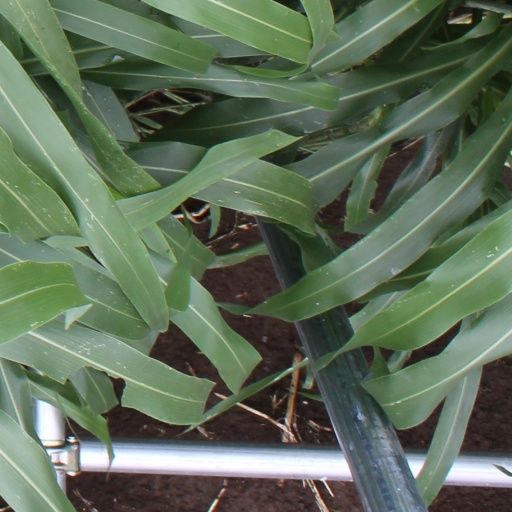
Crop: sorghum